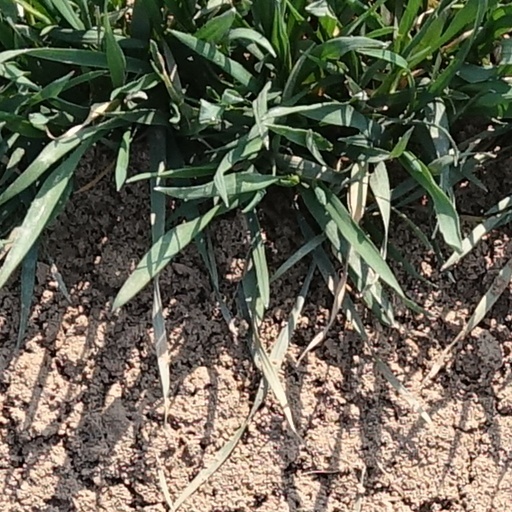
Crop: wheat